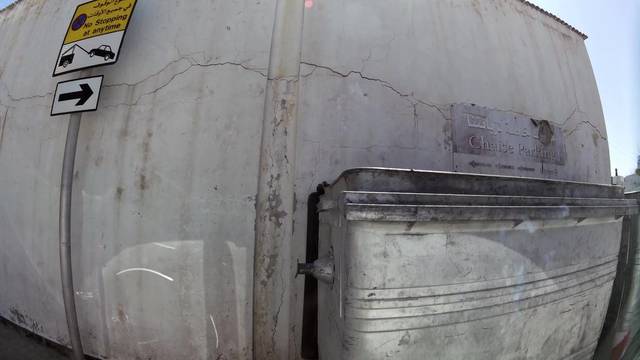
Region: Bahrain
Coordinates: 26.221, 50.59